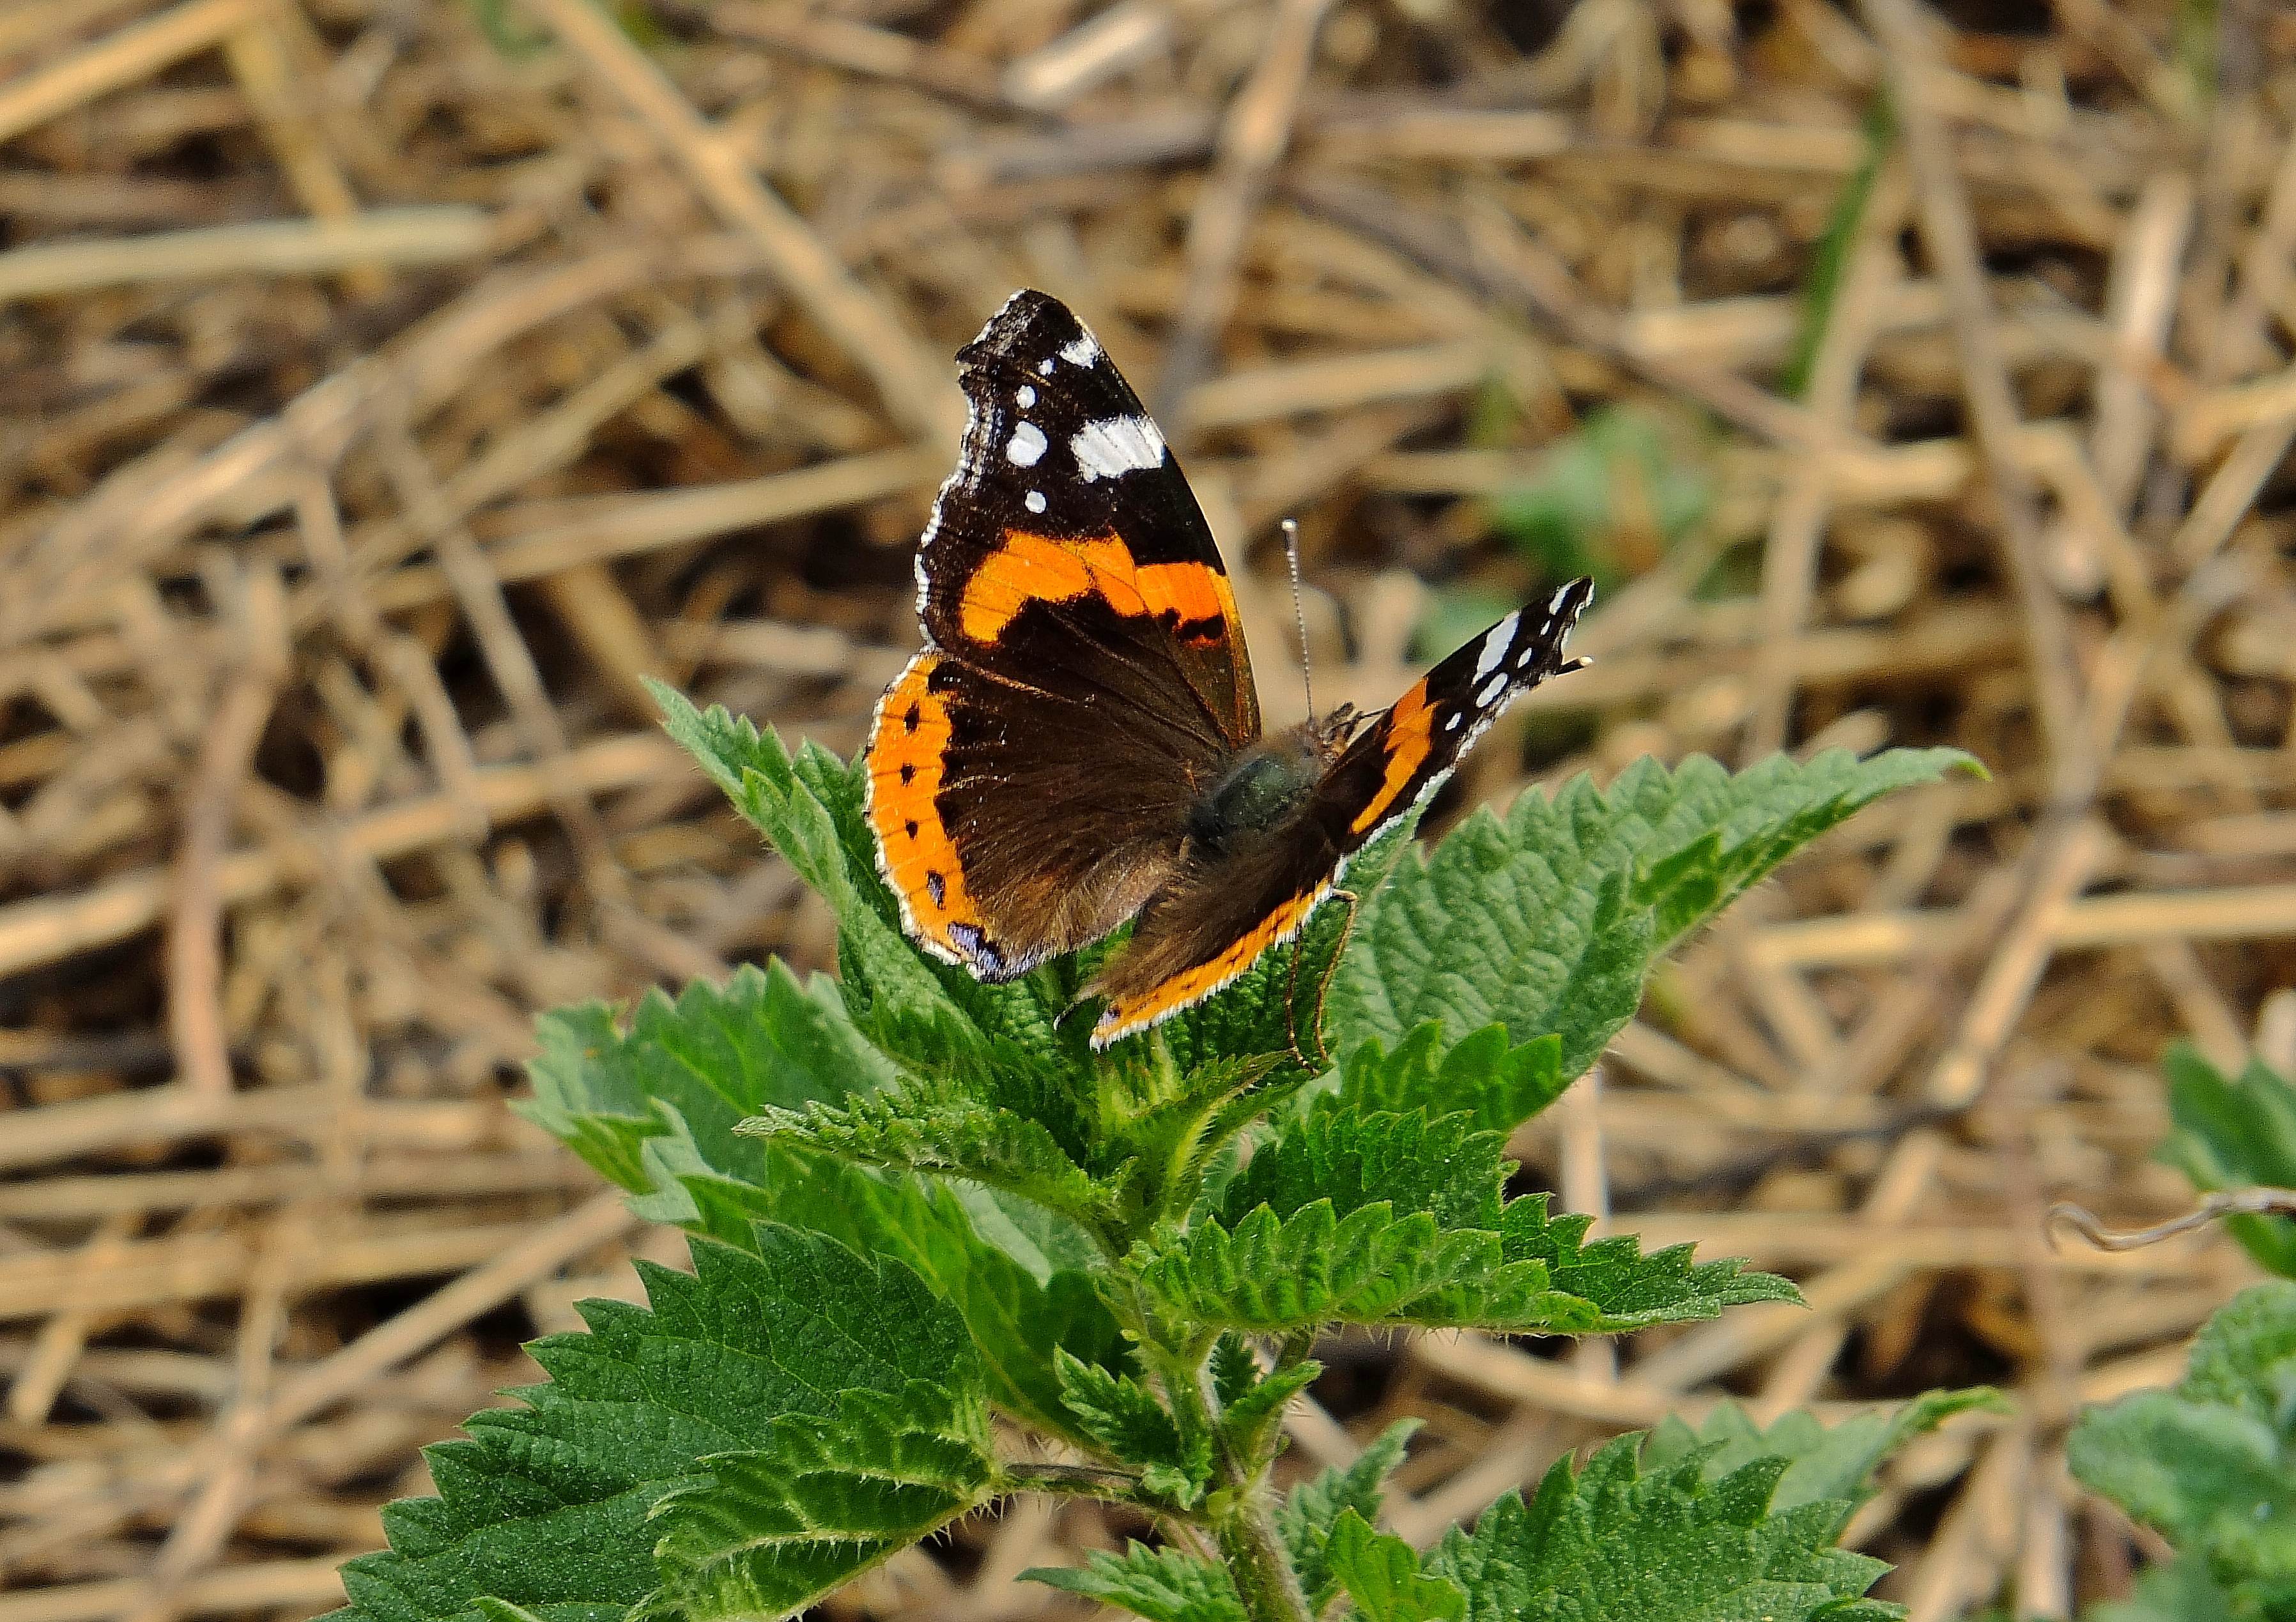
nature, grass, leaf, flower, wildlife, insect, macro, botany, butterfly, flora, fauna, invertebrate, monarch butterfly, animals, naturaleza, ggl1, gaby1, animales, raynox250, fujifilmxs1, macro photography, pollinator, moths and butterflies